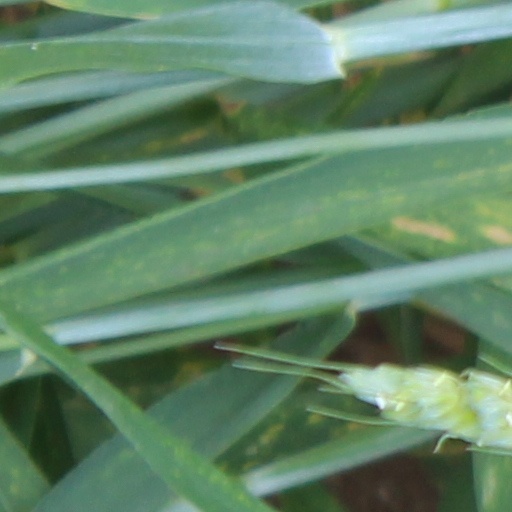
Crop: wheat